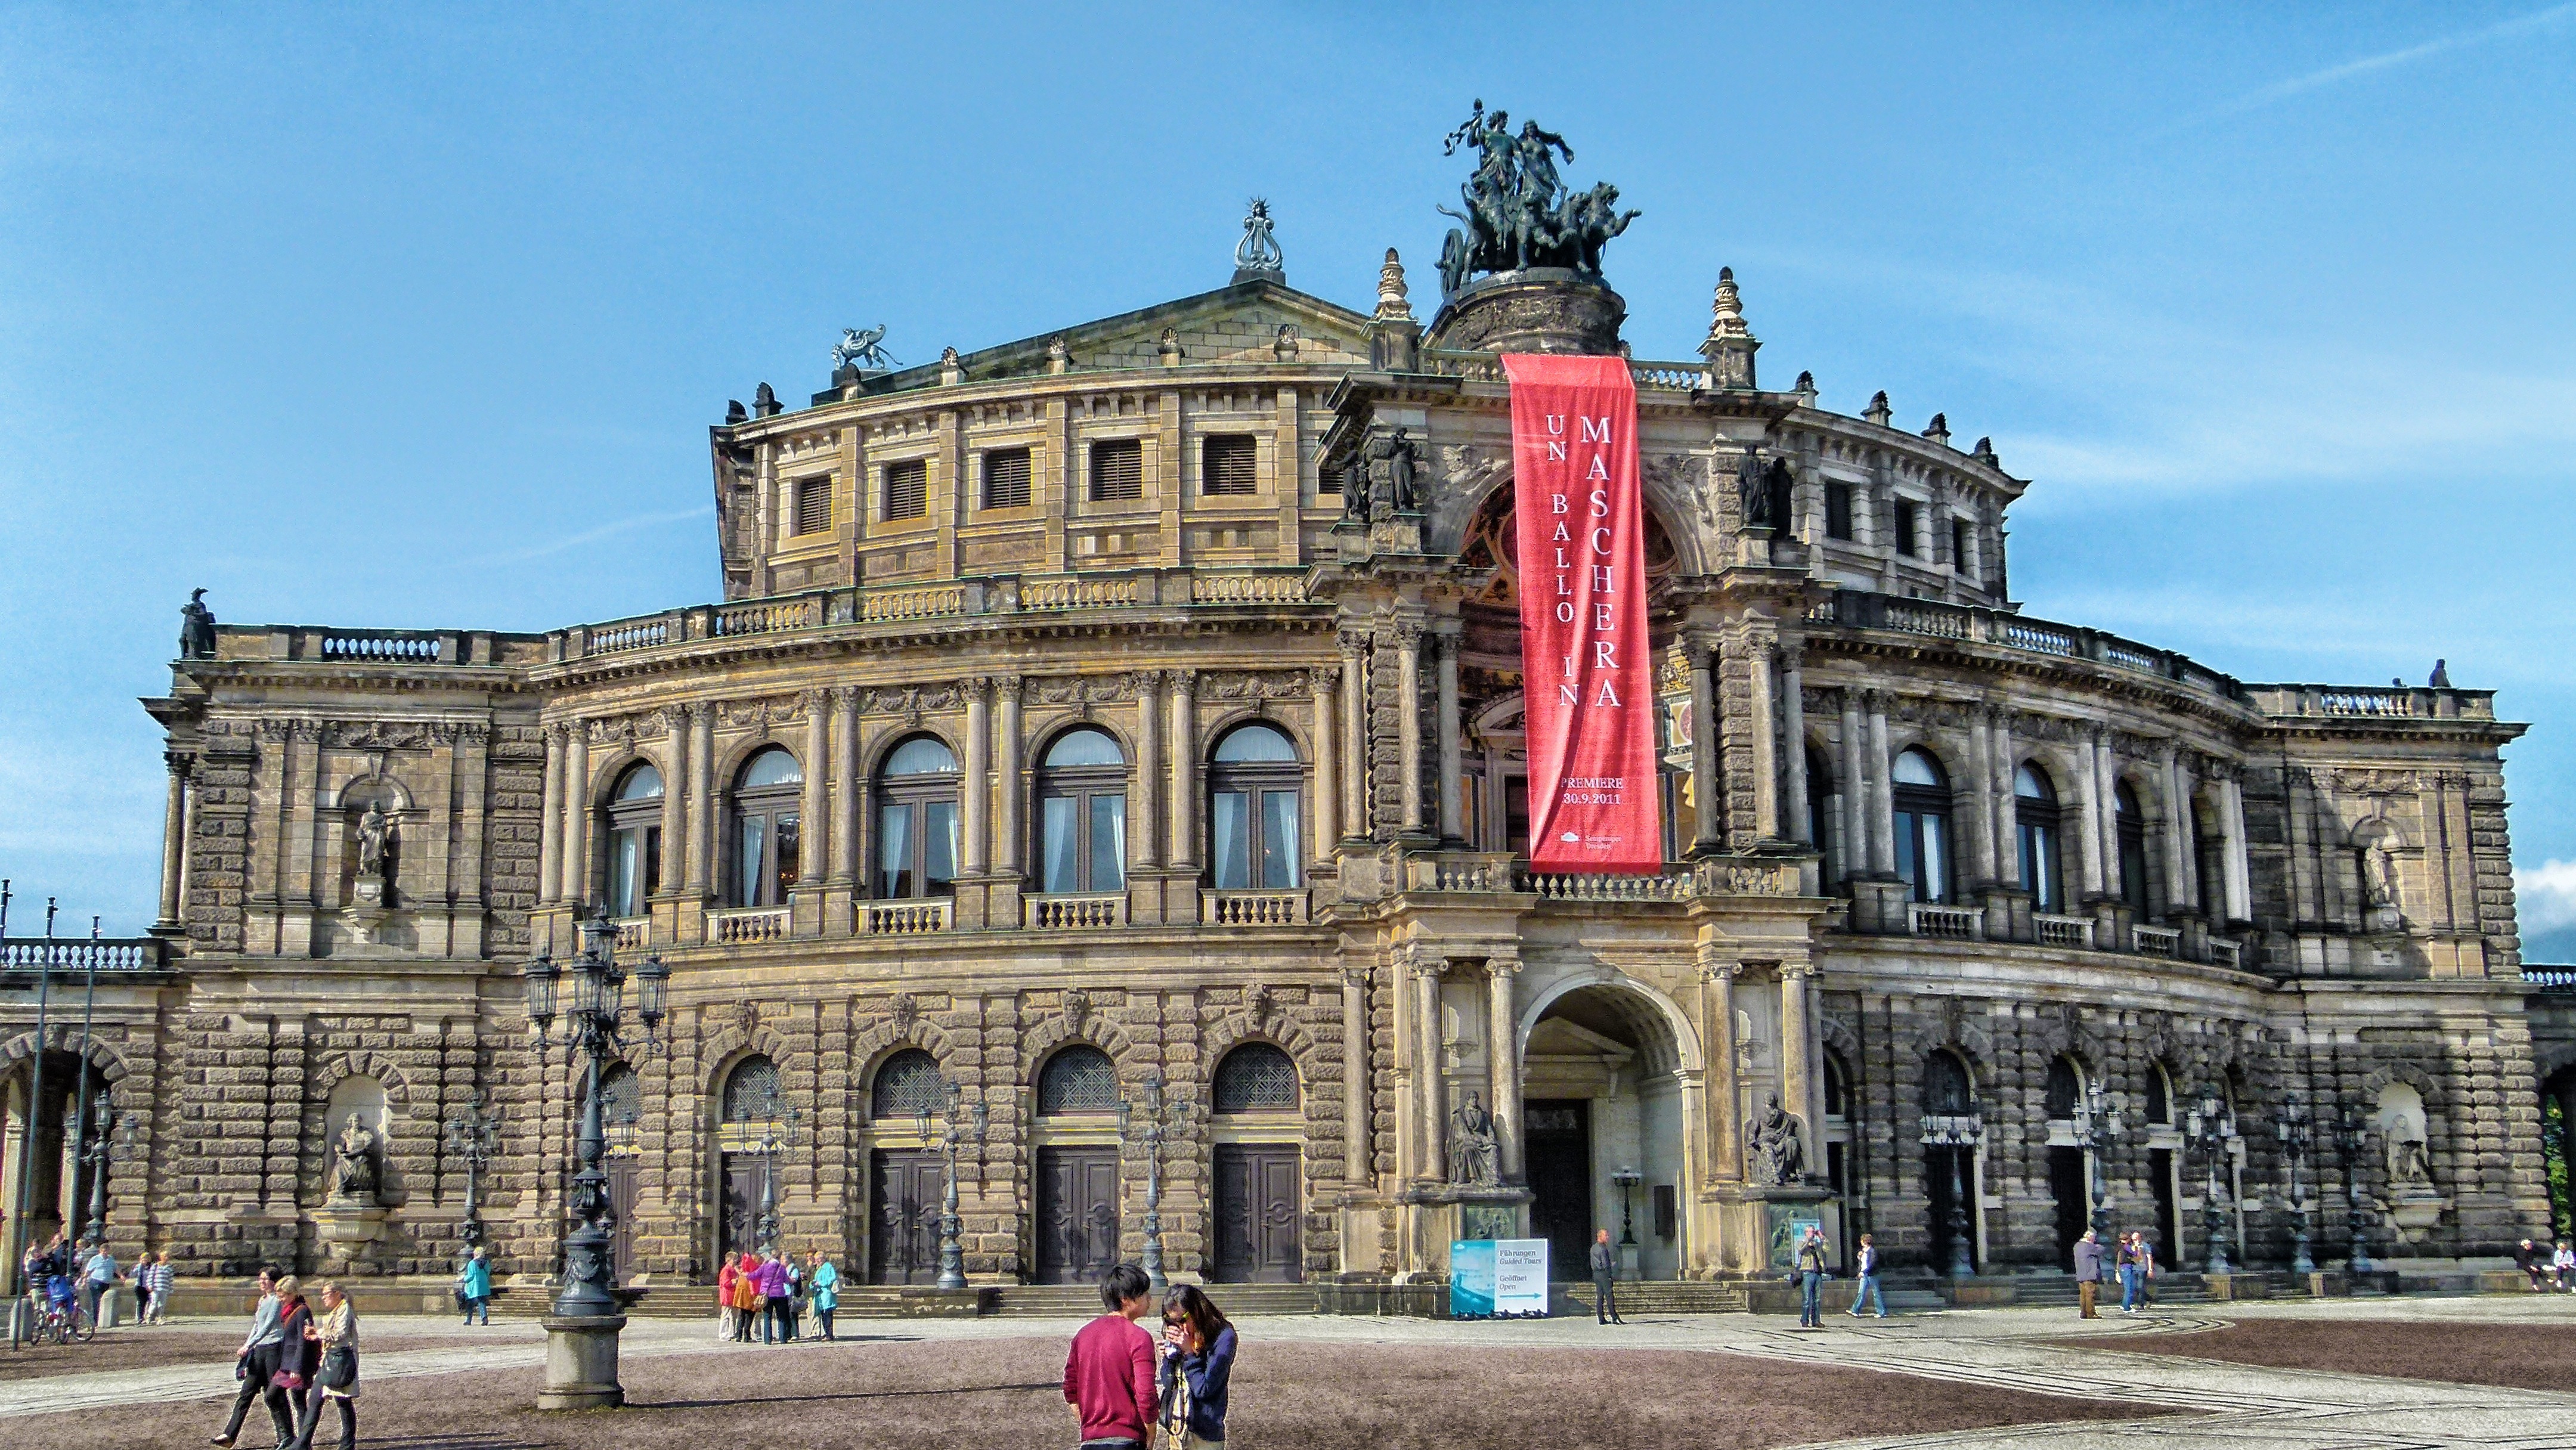
architecture, people, sky, building, palace, city, urban, opera, opera house, plaza, landmark, facade, cathedral, historic, tourism, outside, hdr, clouds, classical, arts, germany, town square, tourist attraction, basilica, dresden, classics, cities, destinations, tours, classical architecture, historic site, ancient roman architecture, semperoper, oper